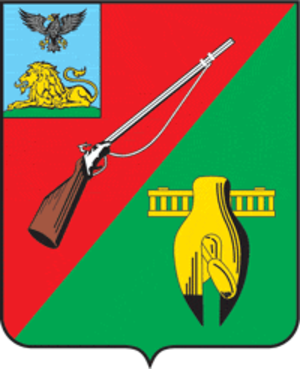
Stary Oskol est une ville de l'oblast de Belgorod, en Russie, et le centre administratif du raïon Staroskolski. Sa population s'élevait à 223 809 habitants en 2019.